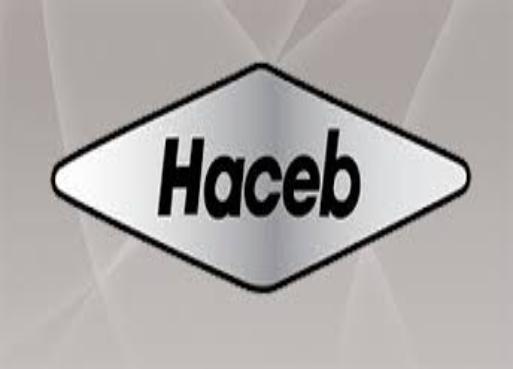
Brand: Haceb
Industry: Electronic